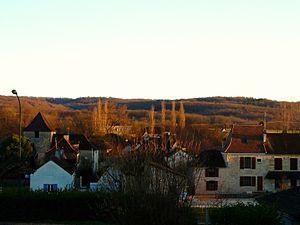
Le village de Saint-Martial-d'Albarède, Dordogne, France.
Saint-Martial-d'Albarède est une commune française située dans le département de la Dordogne, en région Nouvelle-Aquitaine.